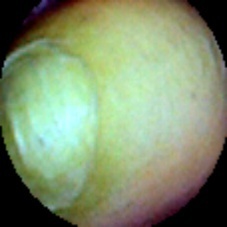
Label: Immature